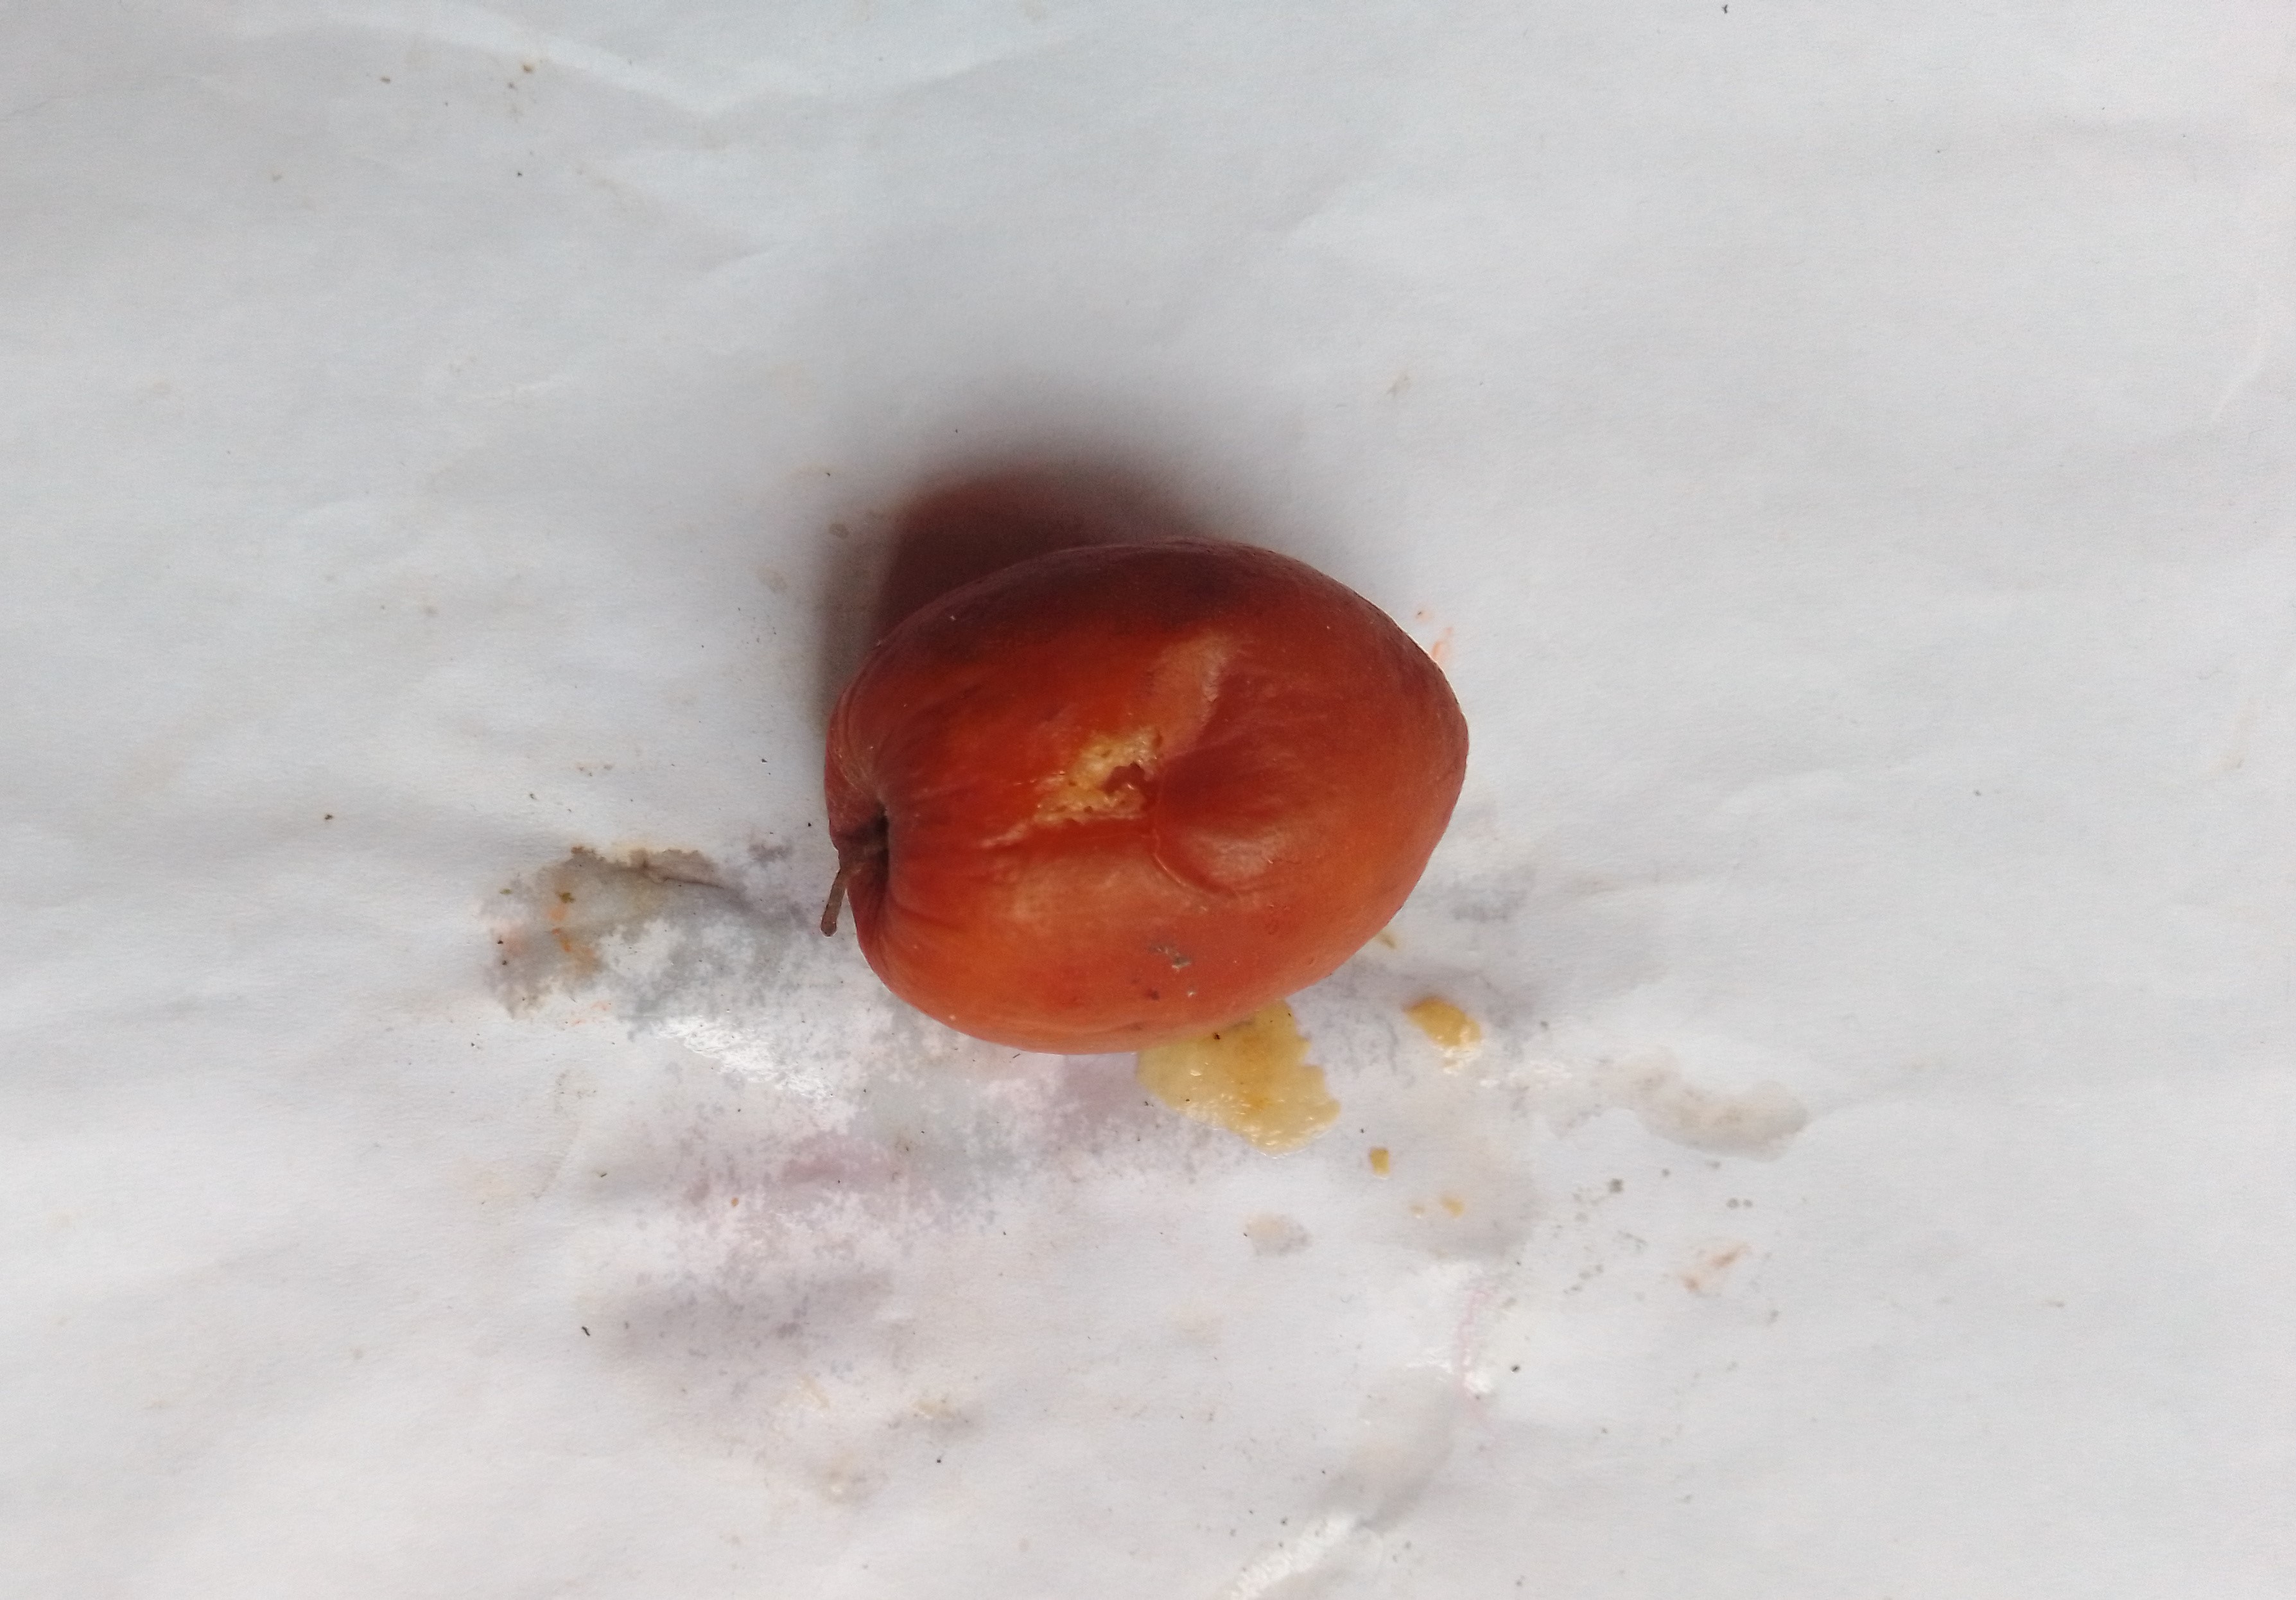
Fruit: jujube
Condition: rotten